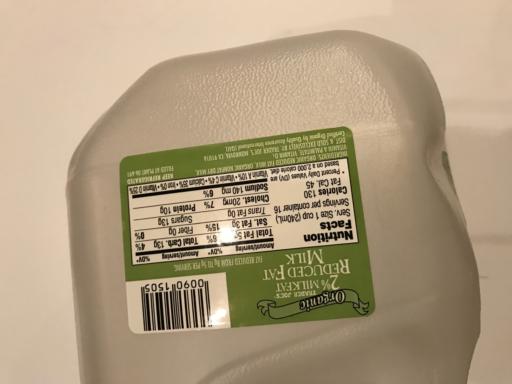
Label: plastic